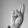
ASL letter: R